Virgin Islands National Park

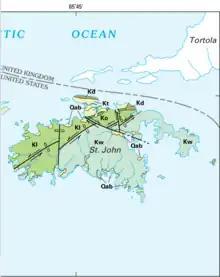
Geological map of St. John

Located at the east end of the Greater Antilles, St. John resides on the northeastern end of the Caribbean Plate. The island formed during the Cretaceous with the eruption of the Water Island Formation, consisting of keratophyres and pillow basalts. Igneous activity then changed to that of an island arc, characterized by the Louisenhoj Formation, consisting of andesite and basalt. Volcanism abated during the deposition of the Outer Brass Limestone. Volcanism resumed as evidenced by the Late Cretaceous Tutu Formation, consisting of volcaniclastic turbidites, basalt, and andesite. A diabase dike swarm followed and then compressive folding attributed to the Caribbean Plate colliding with the Bahama Platform. The Late Eocene saw the intrusion of Narrows pluton and Virgin Gorda batholith, associated with the Greater Antilles arc magmatism, and more compressive folding associated with the spreading of the Cayman Trough. This spreading is also tied to sinistral strike-slip faulting at 39 Ma.